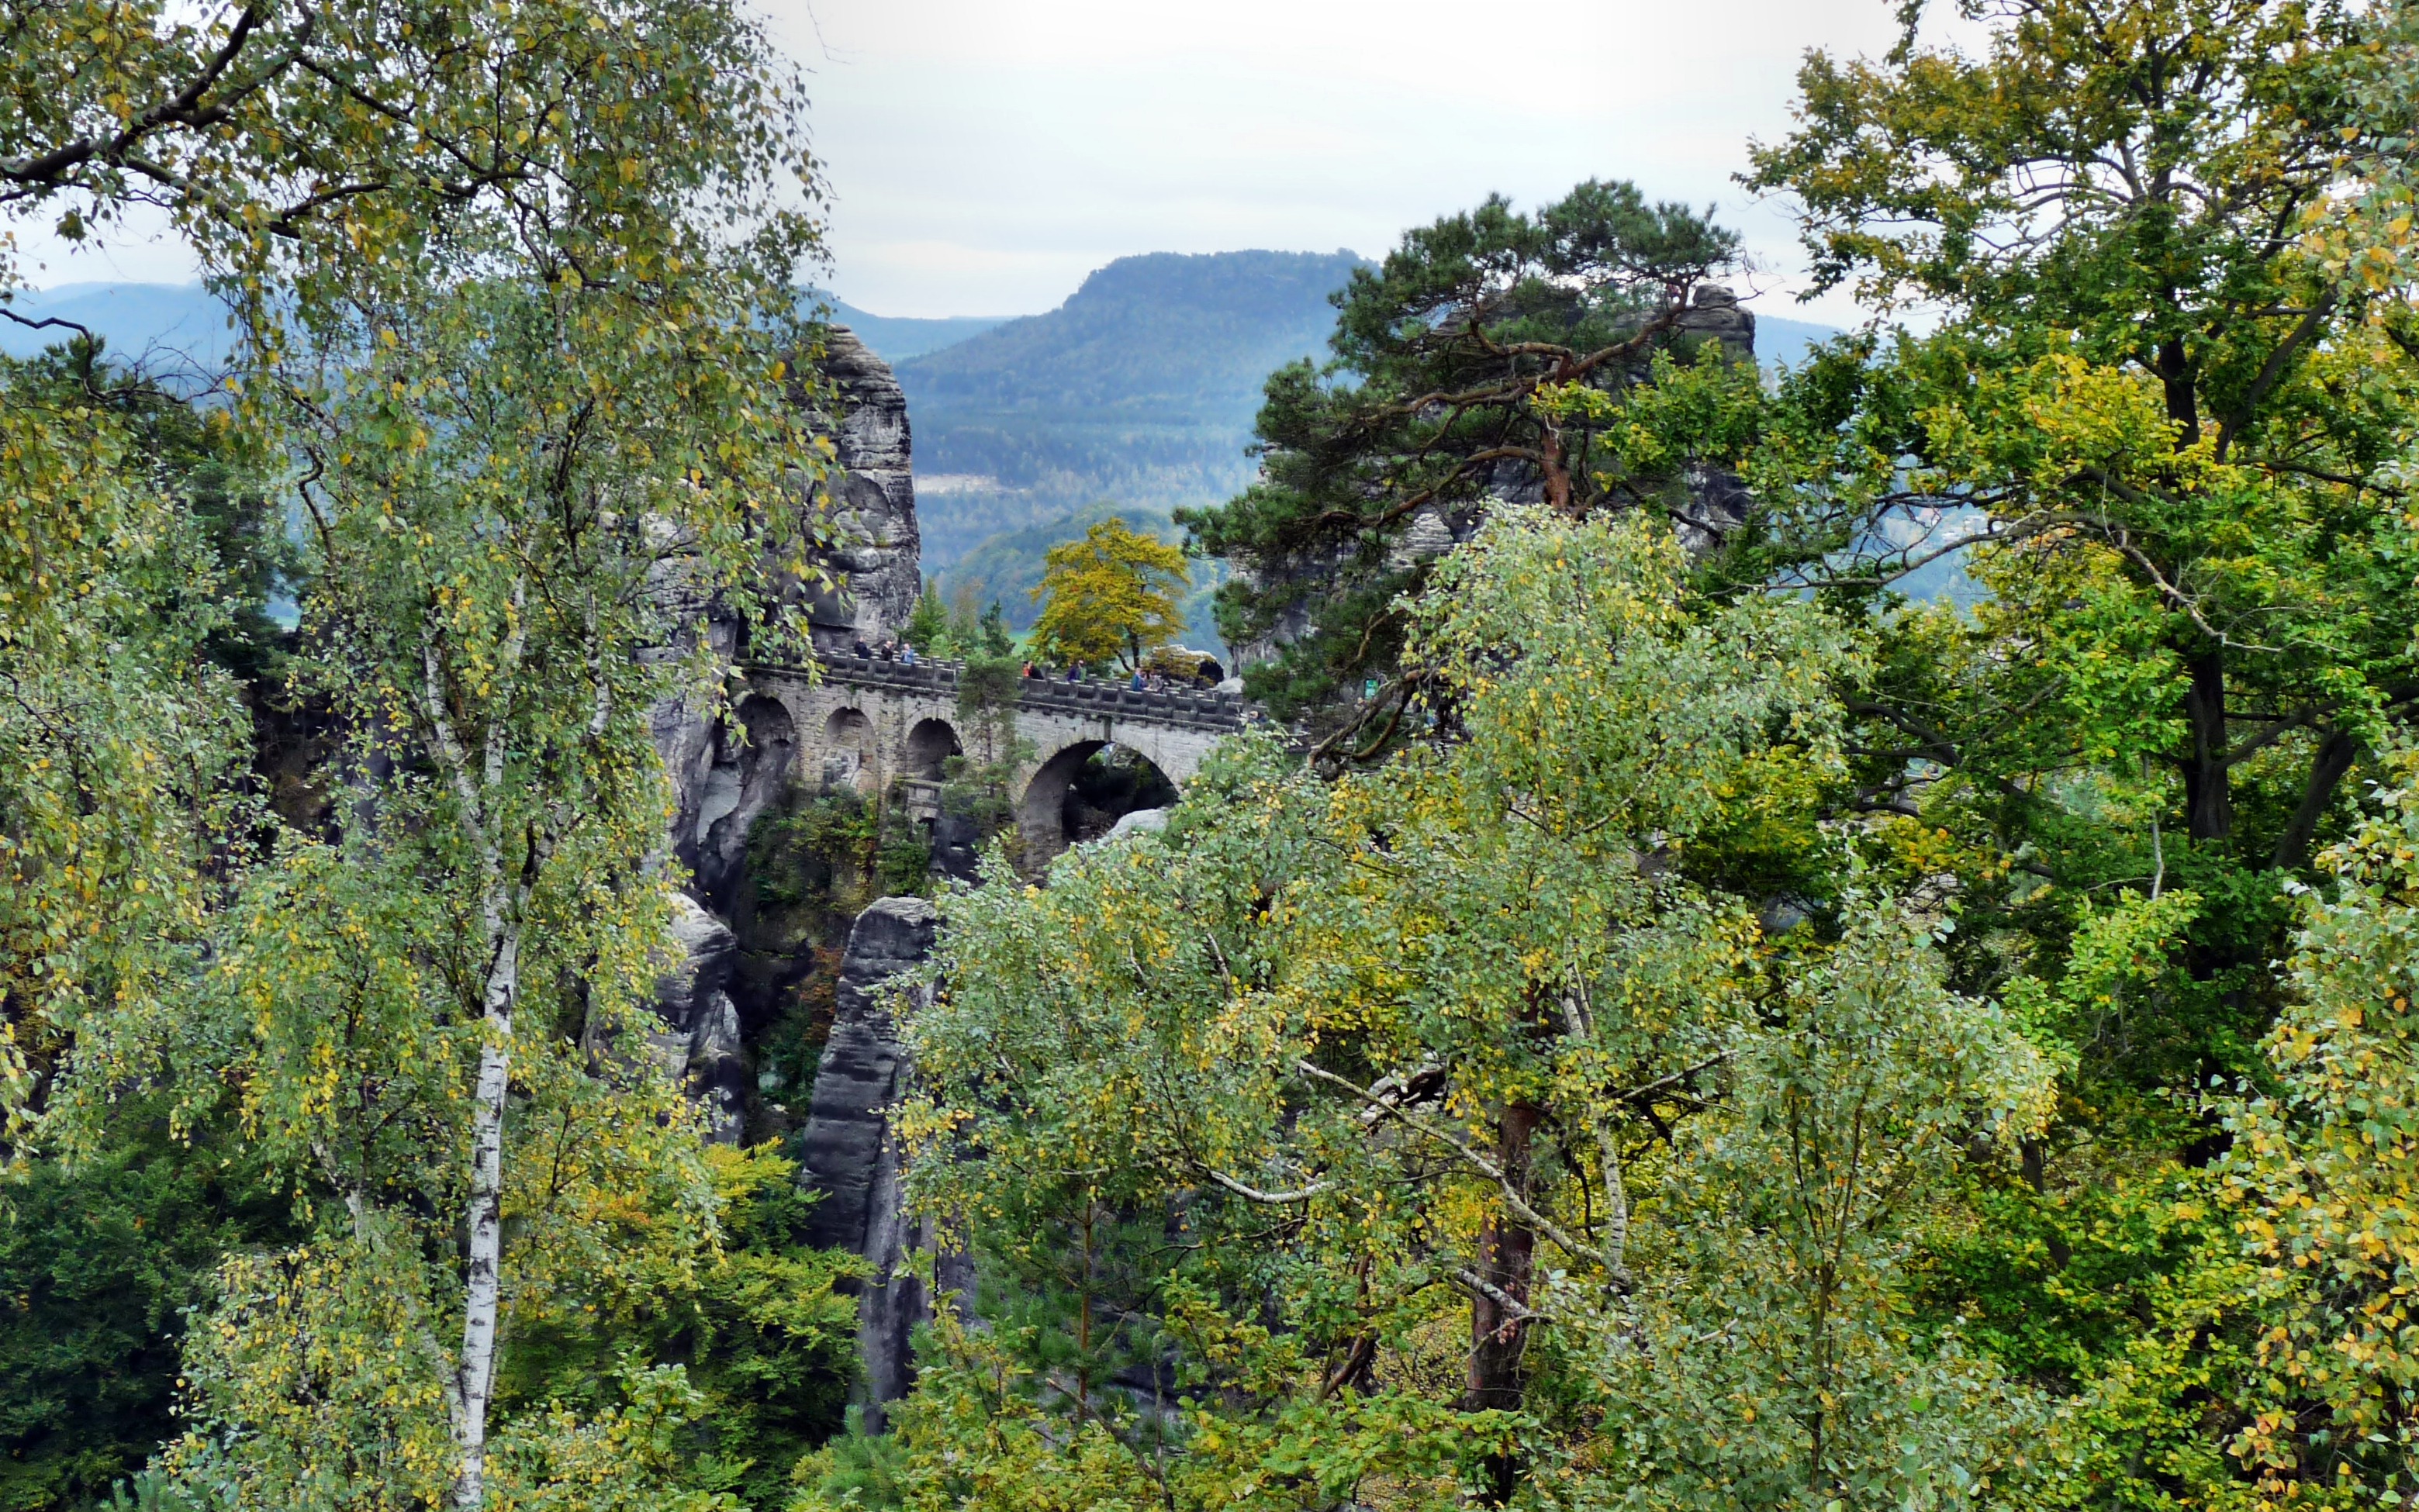
landscape, tree, forest, meadow, flower, garden, vegetation, shrub, woodland, habitat, ecosystem, saxon switzerland, biome, woody plant, bastei bridge